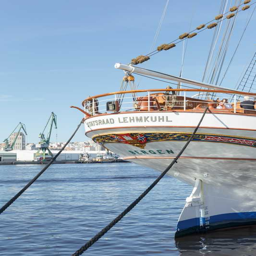
event often stops in port